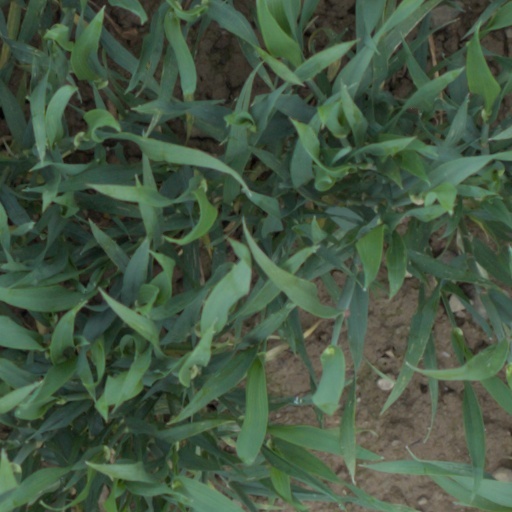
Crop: wheat